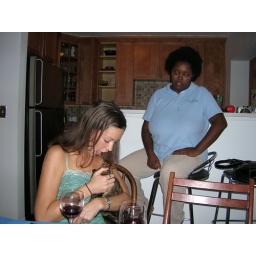
First dinner, then a glass of wine, then my cat for dessert. That's my roommate, Janet, in the background.